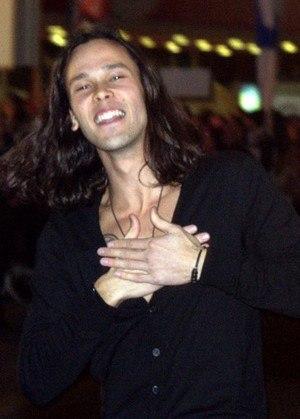
Justin Nozuka aux NRJ Music awards
Justin Nozuka est un chanteur, auteur et compositeur canadien né le 29 septembre 1988 à New-York, aux États-Unis.